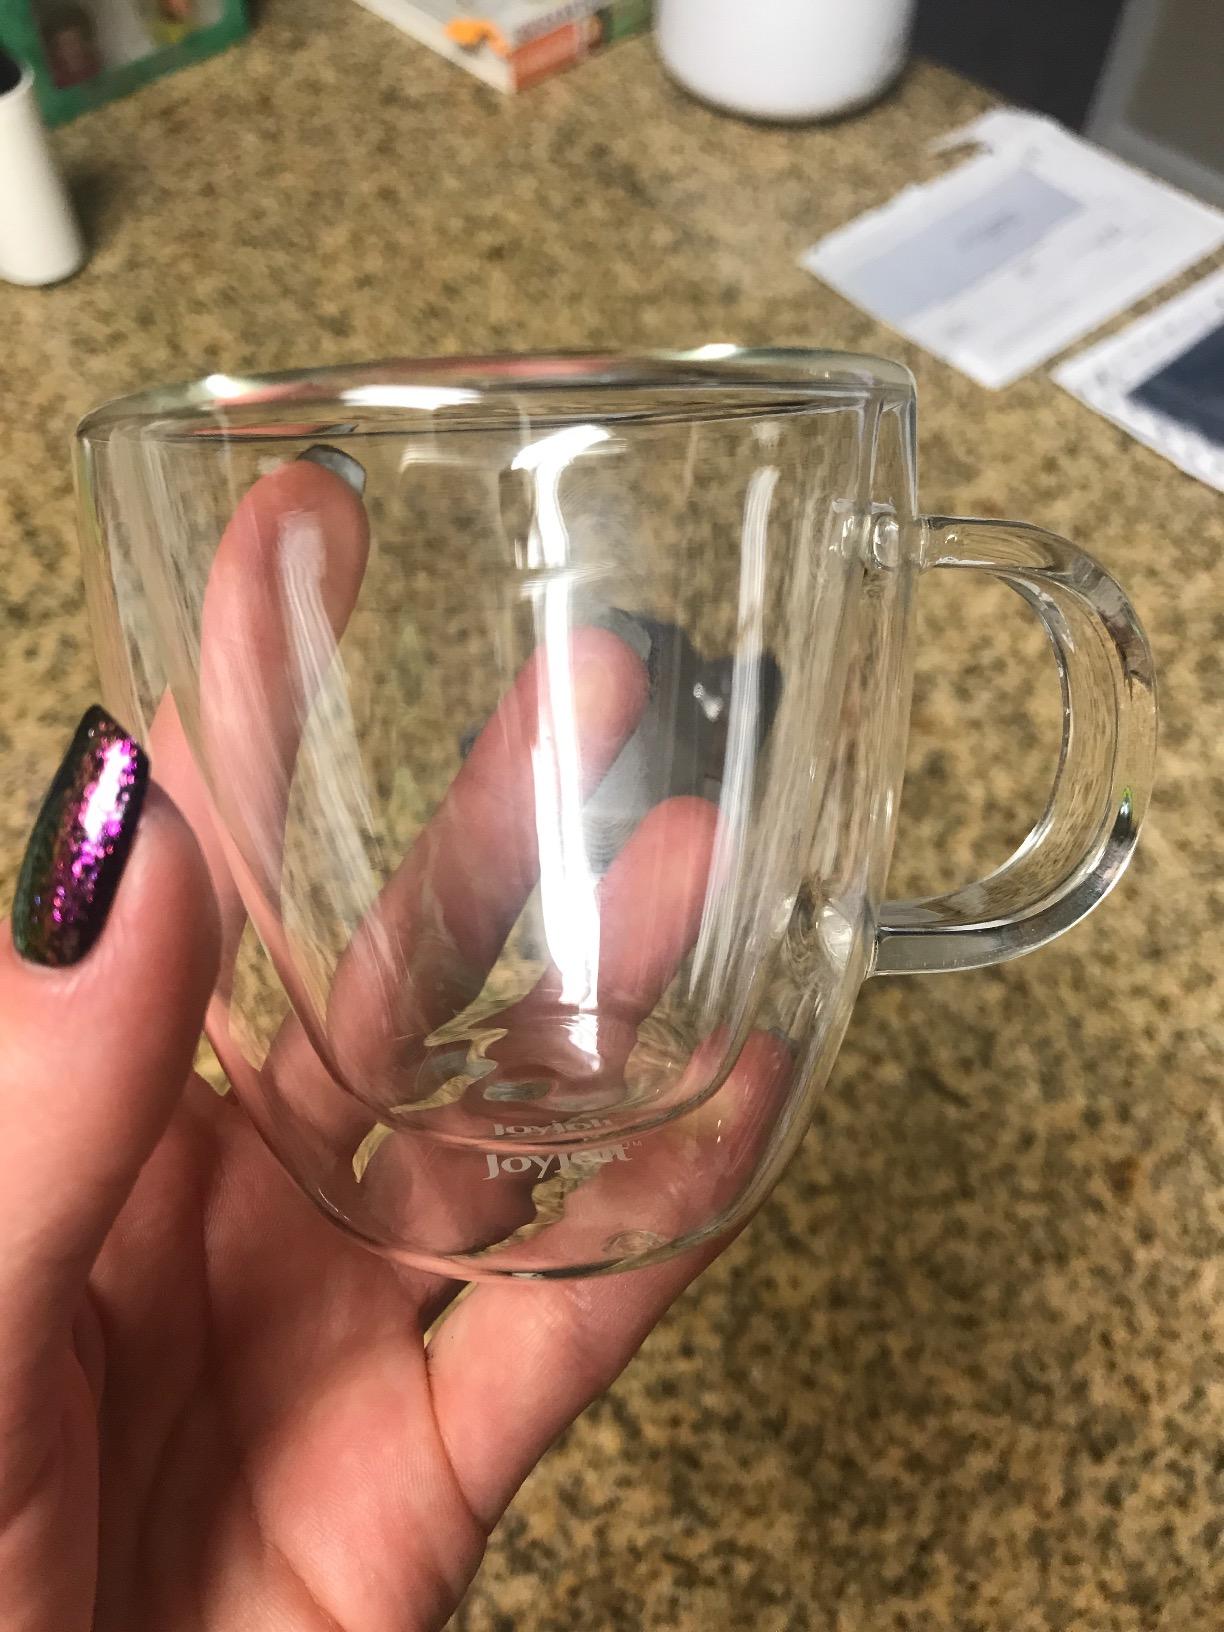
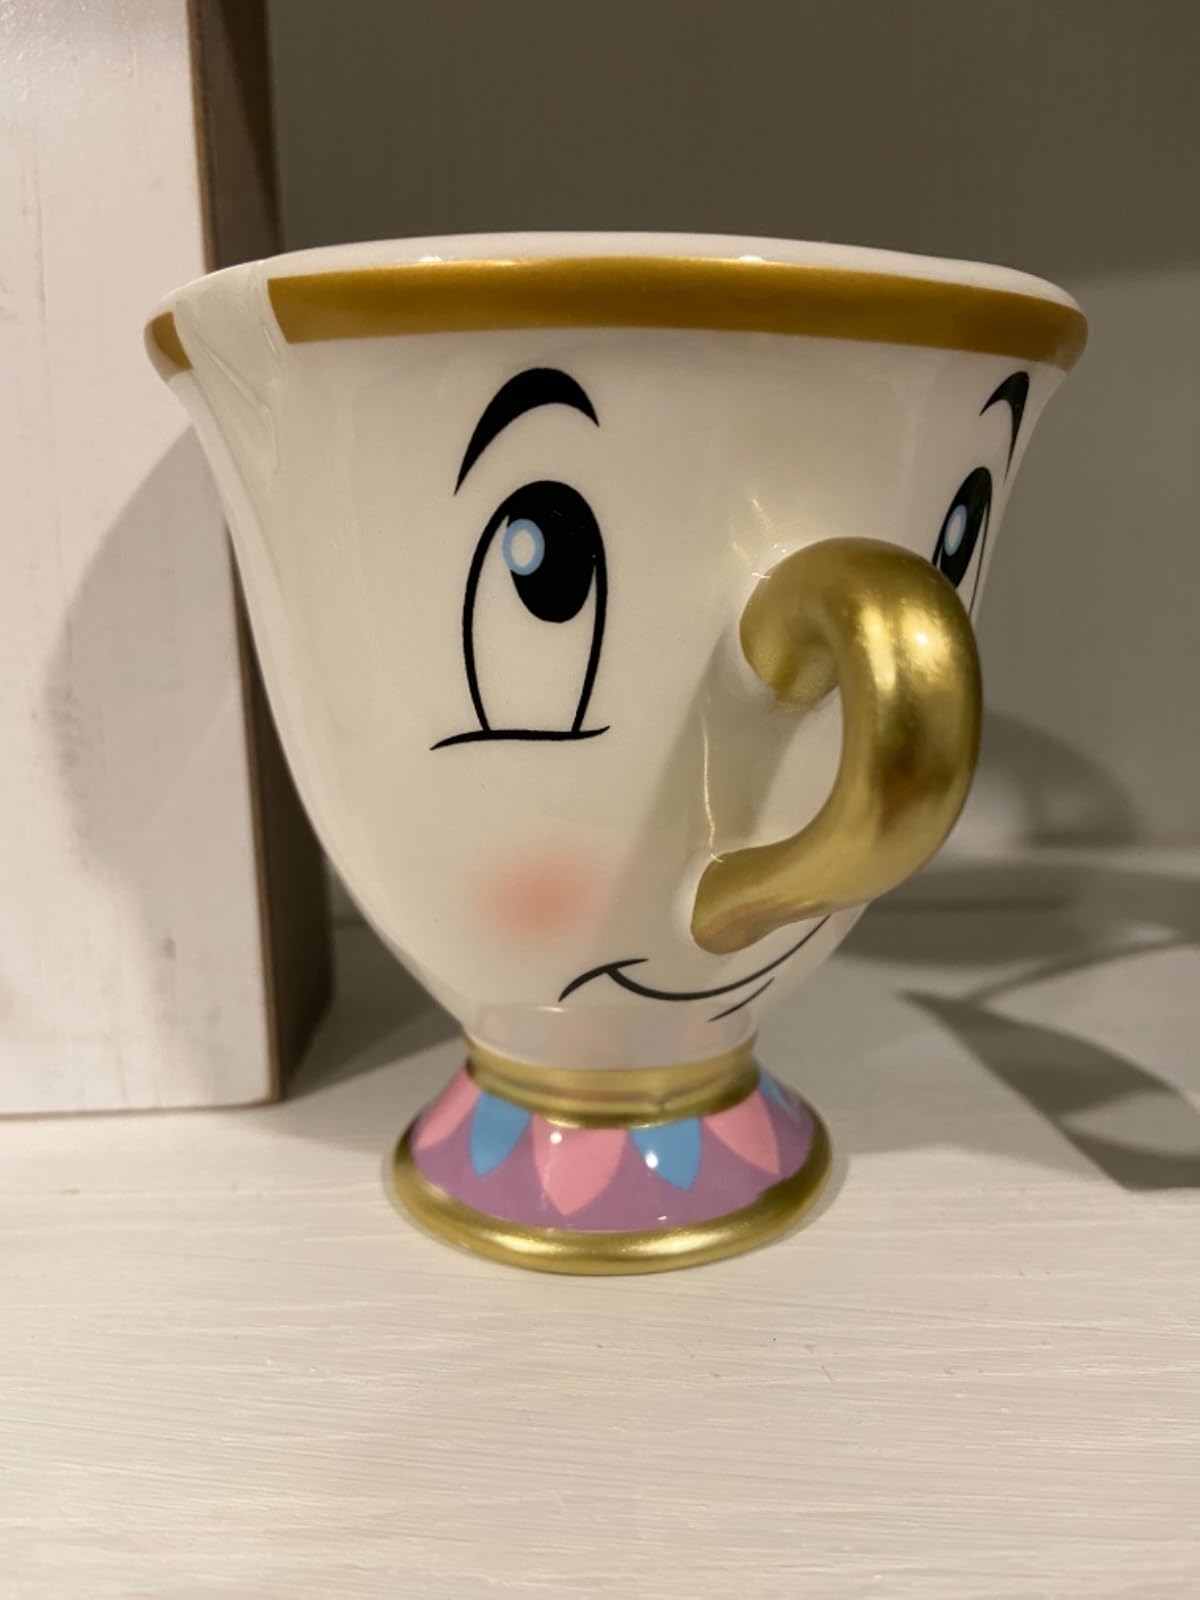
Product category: items_mug
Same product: no